Tatra 700

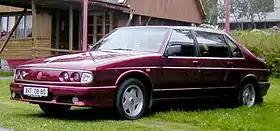
1998 Tatra 700

The Tatra 700 is a rear-engined luxury car released in 1996 by the Czech car maker Tatra. It was essentially a heavily restyled version of the Tatra 613 model it replaced. It is one of the last production cars with an air-cooled engine.